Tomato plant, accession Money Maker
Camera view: bottom (45 deg); turntable rotation: 330 degrees
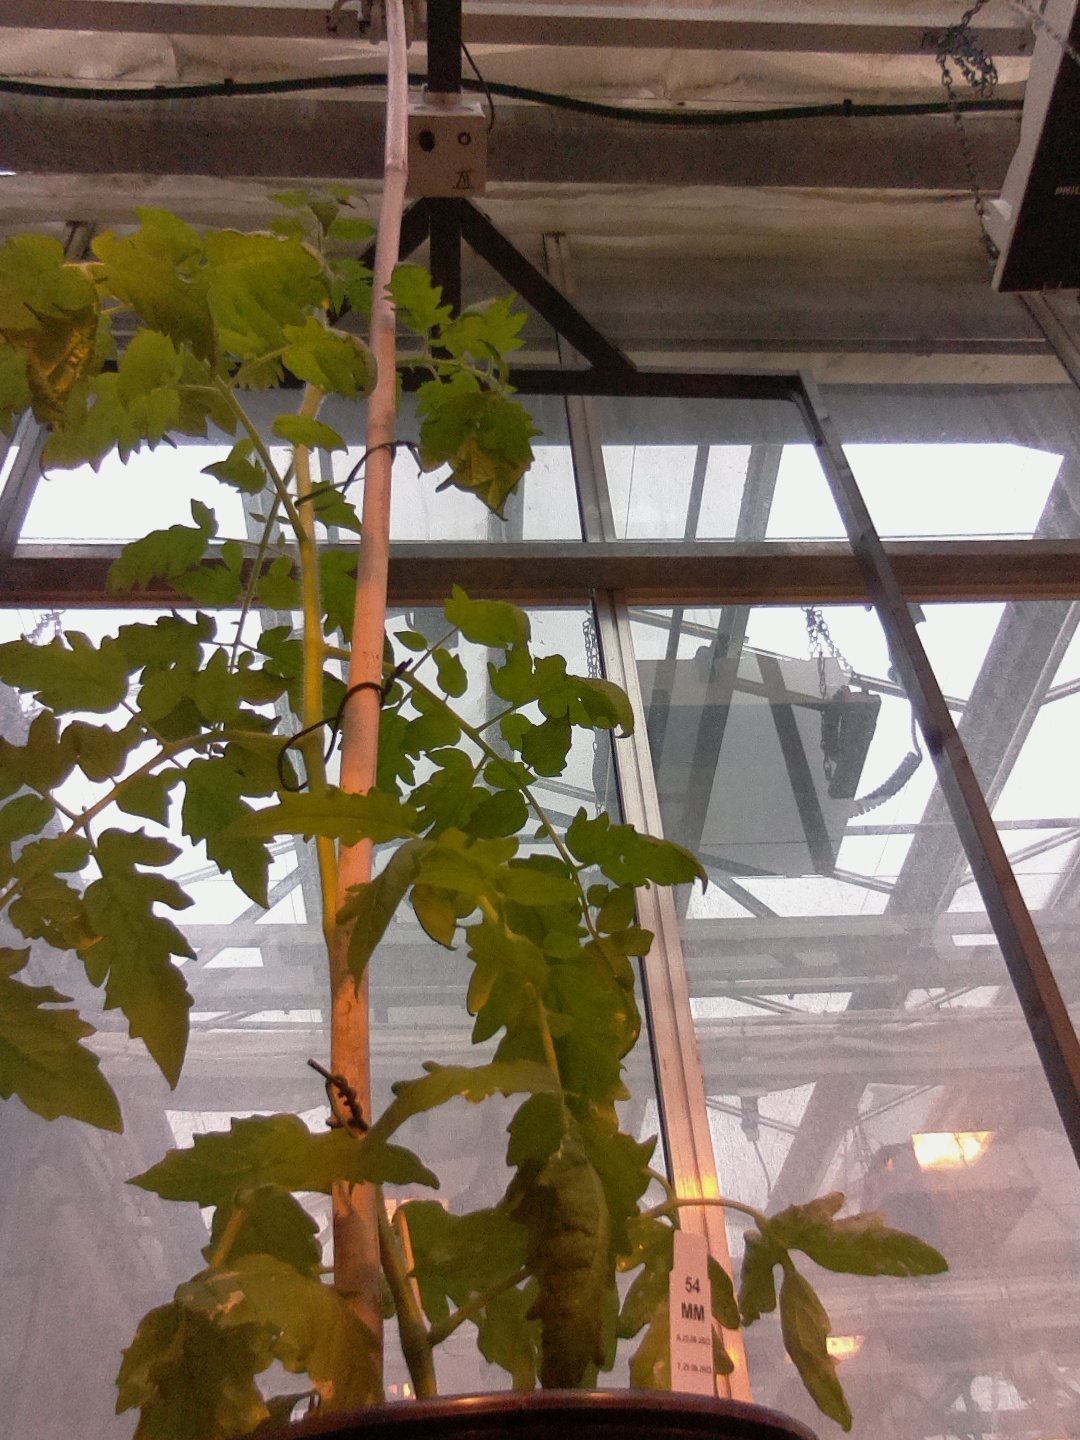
BBCH growth stage 53: 3 inflorescences visible